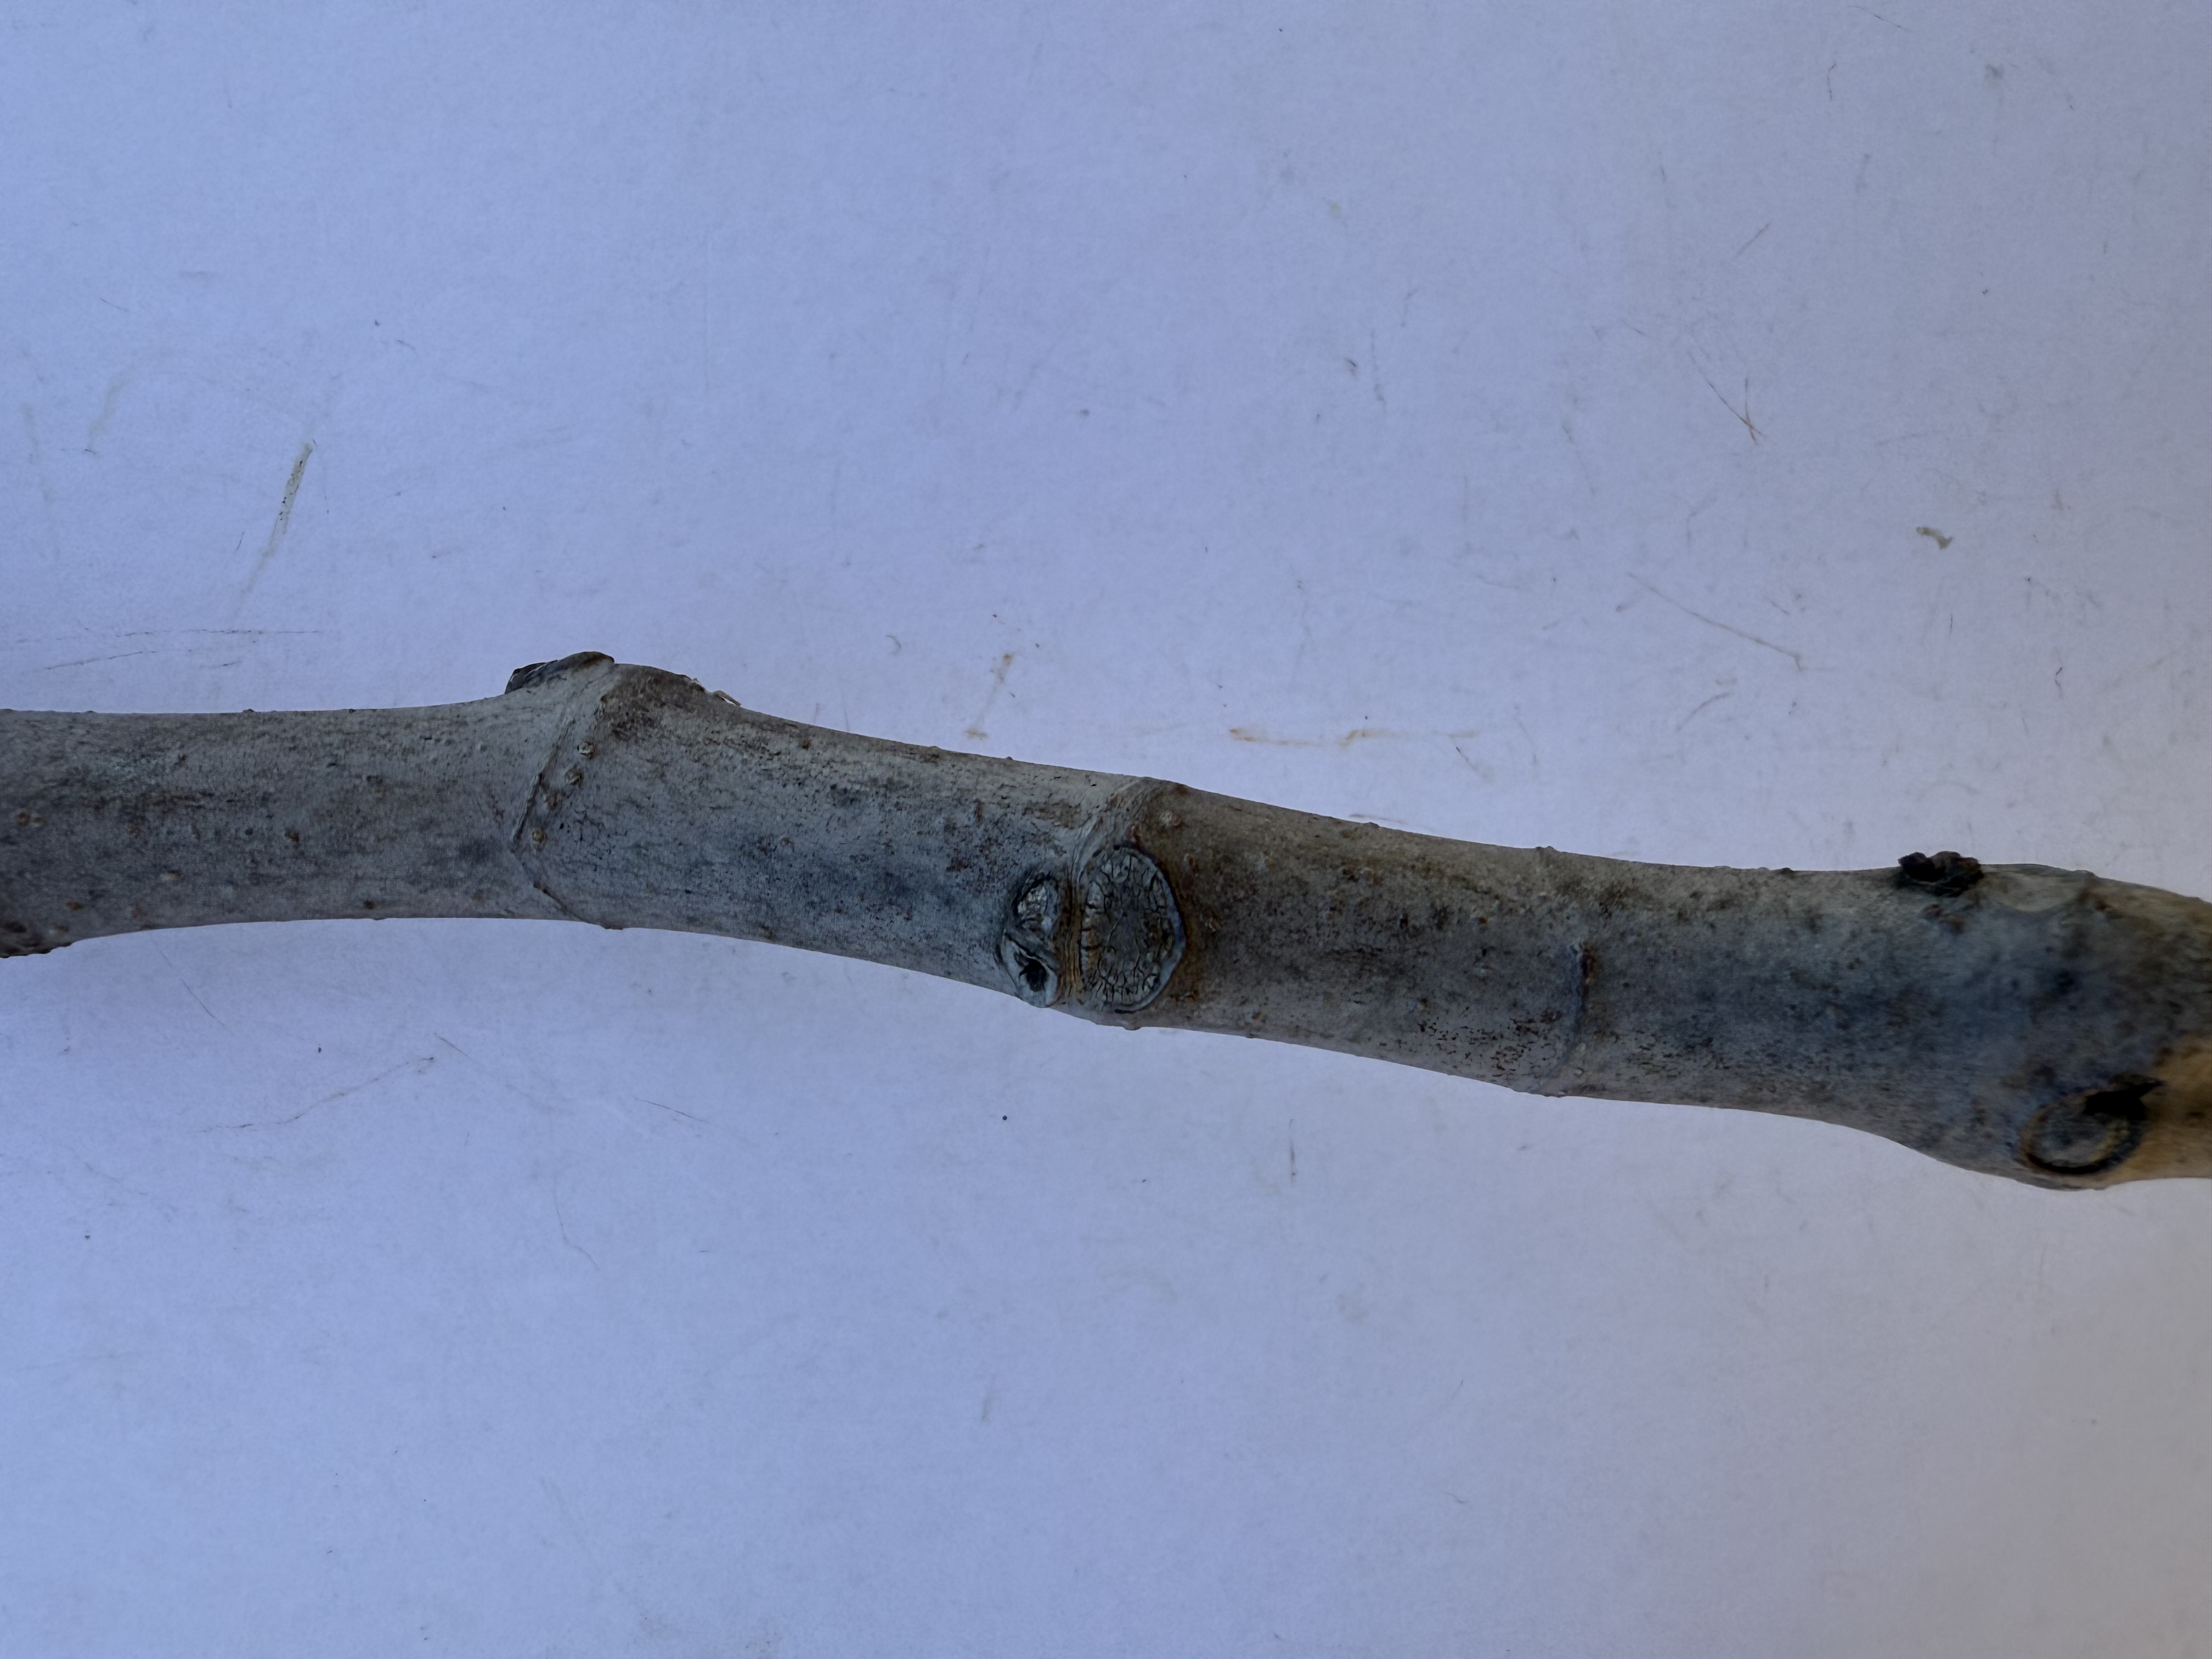
Variety: Bardacik Fig